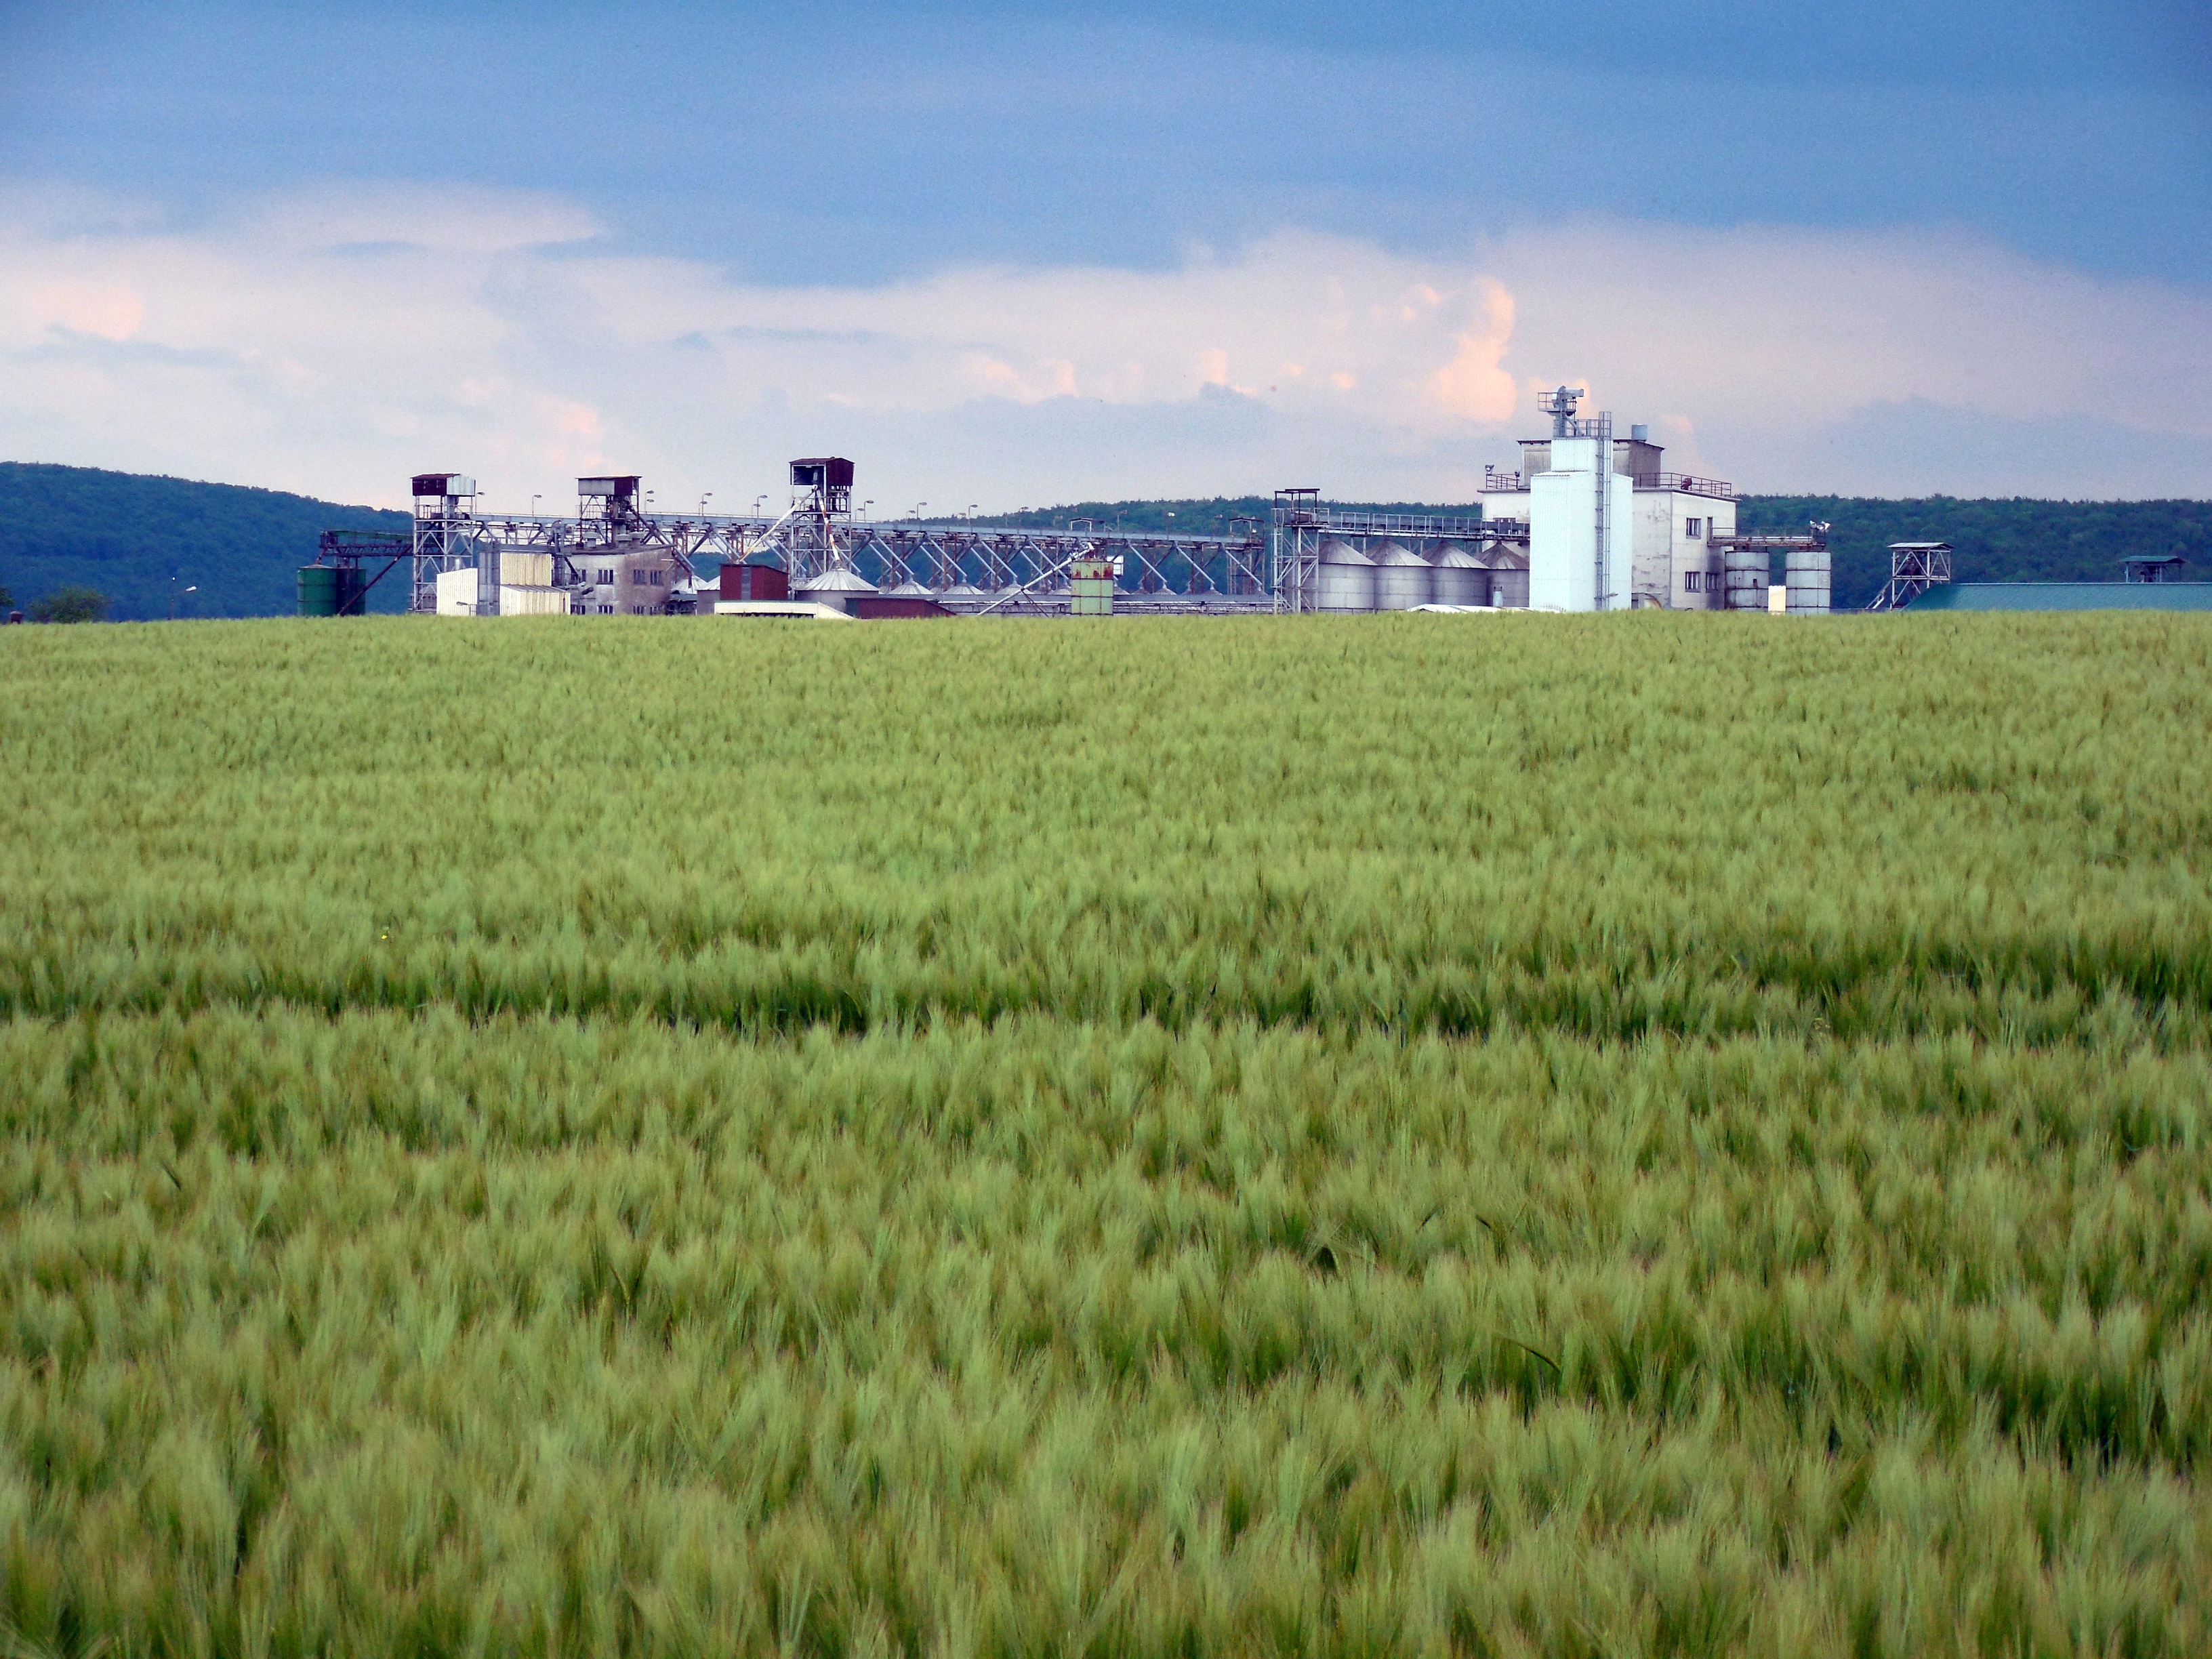
grass, horizon, marsh, field, farm, meadow, wheat, prairie, food, crop, pasture, industry, agriculture, plain, polder, grassland, cereals, rural area, paddy field, grass family